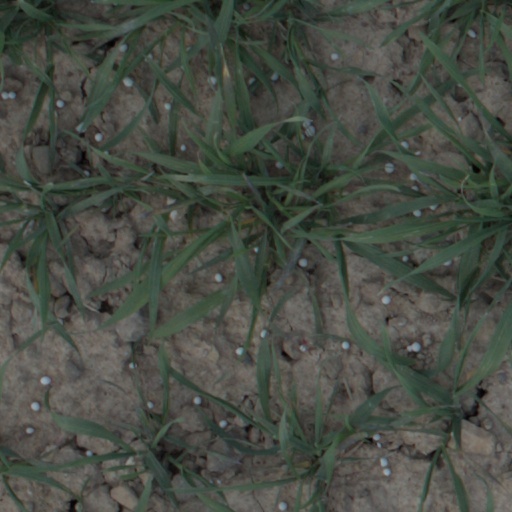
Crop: wheat